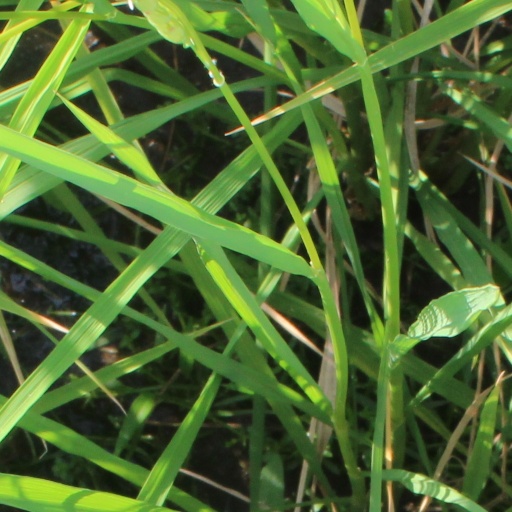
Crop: rice